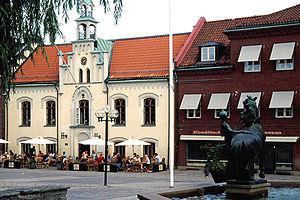
Skövde est une ville de Suède, chef-lieu de la commune de Skövde dans le comté de Västra Götaland. 33 119 personnes y vivent.